Miloš Obrenović

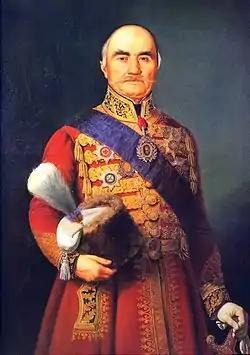
Miloš Obrenović I, 1847

Miloš Obrenović (18 March 1780 – 26 September 1860) born Miloš Teodorović, also known as Miloš the Great was the Prince of Serbia twice, from 1815 to 1839, and from 1858 to 1860. He was an eminent figure of the First Serbian uprising, the leader of the Second Serbian uprising, and the founder of the house of Obrenović. Under his rule, Serbia became an autonomous principality within the Ottoman Empire. Prince Miloš was an autocrat, consistently refusing to decentralize power, which gave rise to a strong internal opposition. Despite his humble background, he eventually became the most affluent man in Serbia and one of the wealthiest in the Balkans, possessing estates in Vienna, Serbia and Wallachia. During his rule, Miloš bought a certain number of estates and ships from the Ottomans and was also a prominent trader.